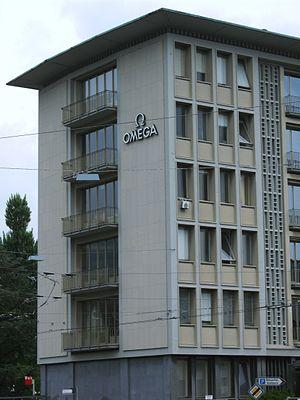
Photo d'un des bâtiments de l'entreprise d'horlogerie Omega à Bienne, Suisse.